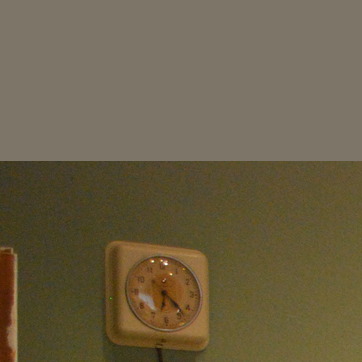
Material: painted